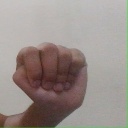
अक्षर: ठ